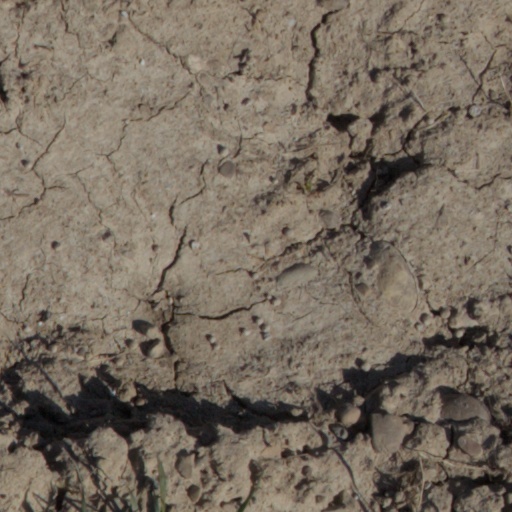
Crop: wheat